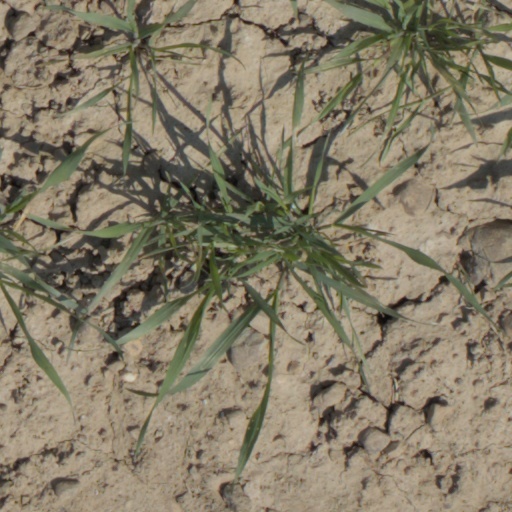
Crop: wheat